Nemegtomaia

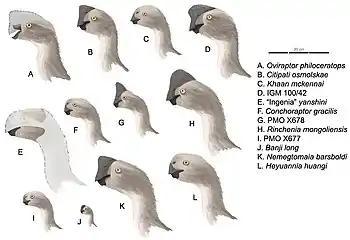
Restorations of oviraptorid heads shown to scale; K (bottom middle) is "Nemegtomaia"

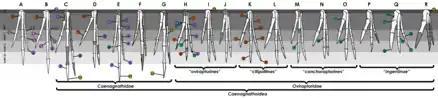
Hand bones of oviraptorosaurs compared; P (far right) is the hand of "Nemegtomaia", grouped within Ingeniinae (=Heyuanninae)

The clade Oviraptorosauria is generally regarded as a group of non-avian (or non-bird) theropod dinosaurs, and their similarity to birds (Aves) has often been noted. Fossils of oviraptorosaurs in the family Caenagnathidae have historically been confused with those of birds, and some researchers have gone so far as to consider oviraptorosaurs as a whole more closely related to birds than to other non-avian dinosaurs. In 2002 Lü and colleagues used the then unnamed "Nemegtomaia" to show similarities between birds and oviraptorosaurs, and found the latter group to be closer to birds than to bird-like dinosaurs such as dromaeosaurs. They therefore concluded that oviraptorosaurs were flightless birds rather than non-avian dinosaurs, and noted that the boundary between birds and dinosaurs was becoming more and more difficult to delineate. Other researchers have instead found dromaeosaurs and troodontids to be most closely related to birds, together forming the group Paraves; oviraptorosaurs, therizinosaurs, and alvarezsaurs are just outside this group. The wider group that includes oviraptorosaurs and Paraves is called Pennaraptora, and this group is defined by the presence of pennaceous feathers (feathers with a stalk).